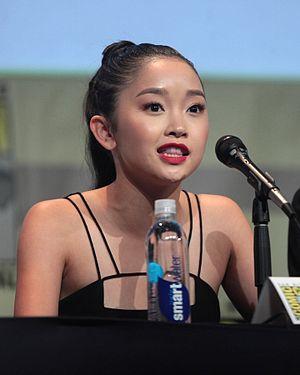
X-Men: Apocalypse est un film de super-héros américain réalisé par Bryan Singer, sorti en 2016. Neuvième film de la série de films X-Men, il fait suite à X-Men: Days of Future Past du même réalisateur.